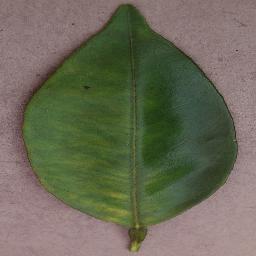
Label: Orange___Haunglongbing_(Citrus_greening)